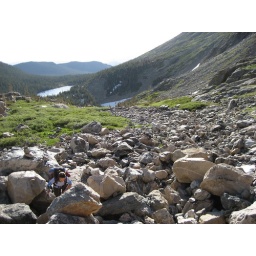
The small boulder field we had to cross near the base of Notchtop